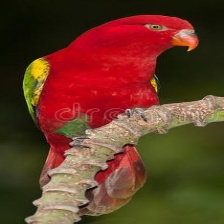
Species: CHATTERING LORY
Scientific name: LORIUS GARRULUS
ImageNet parent category: lorikeet